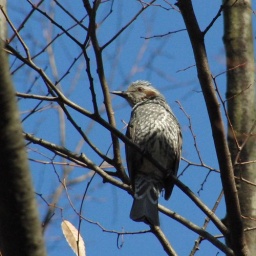
wild birds in my winter field ( 1/3 )